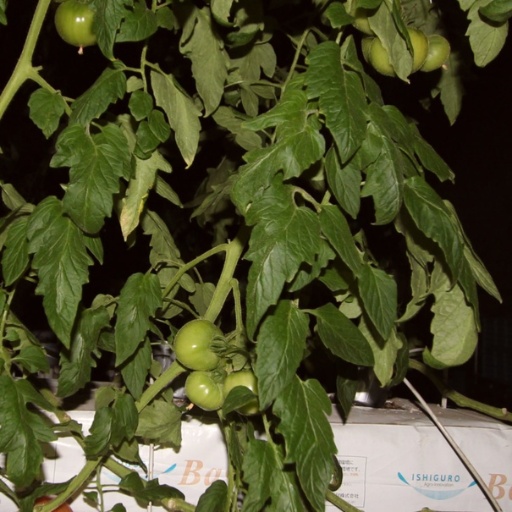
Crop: tomato